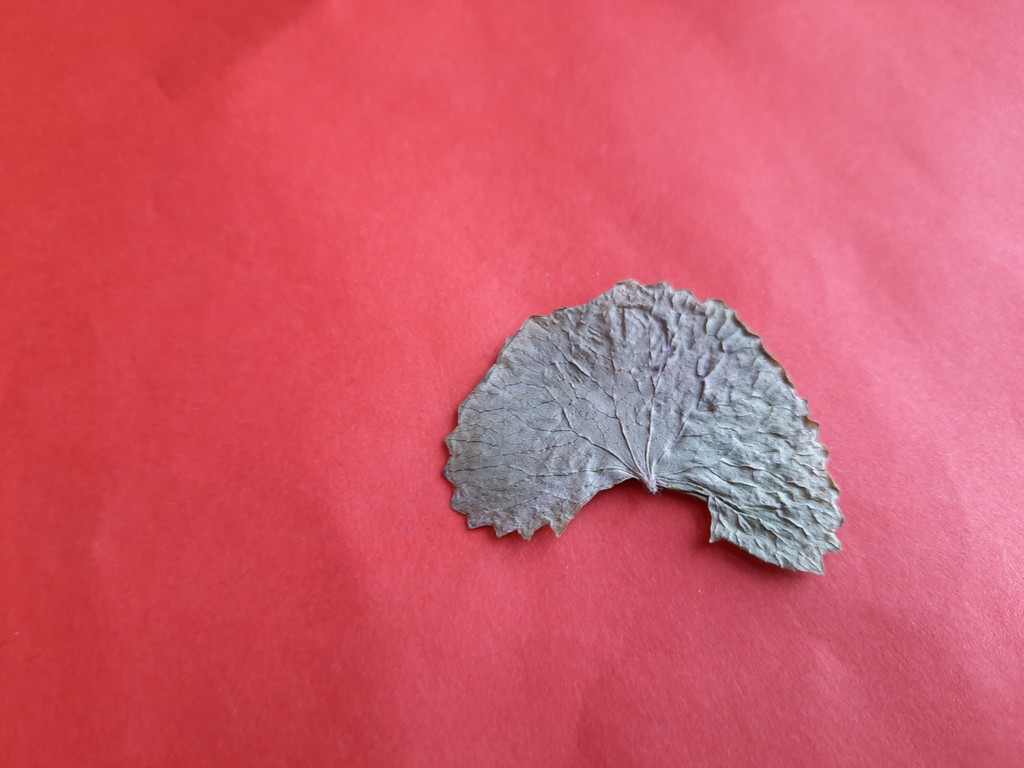
Label: Dried